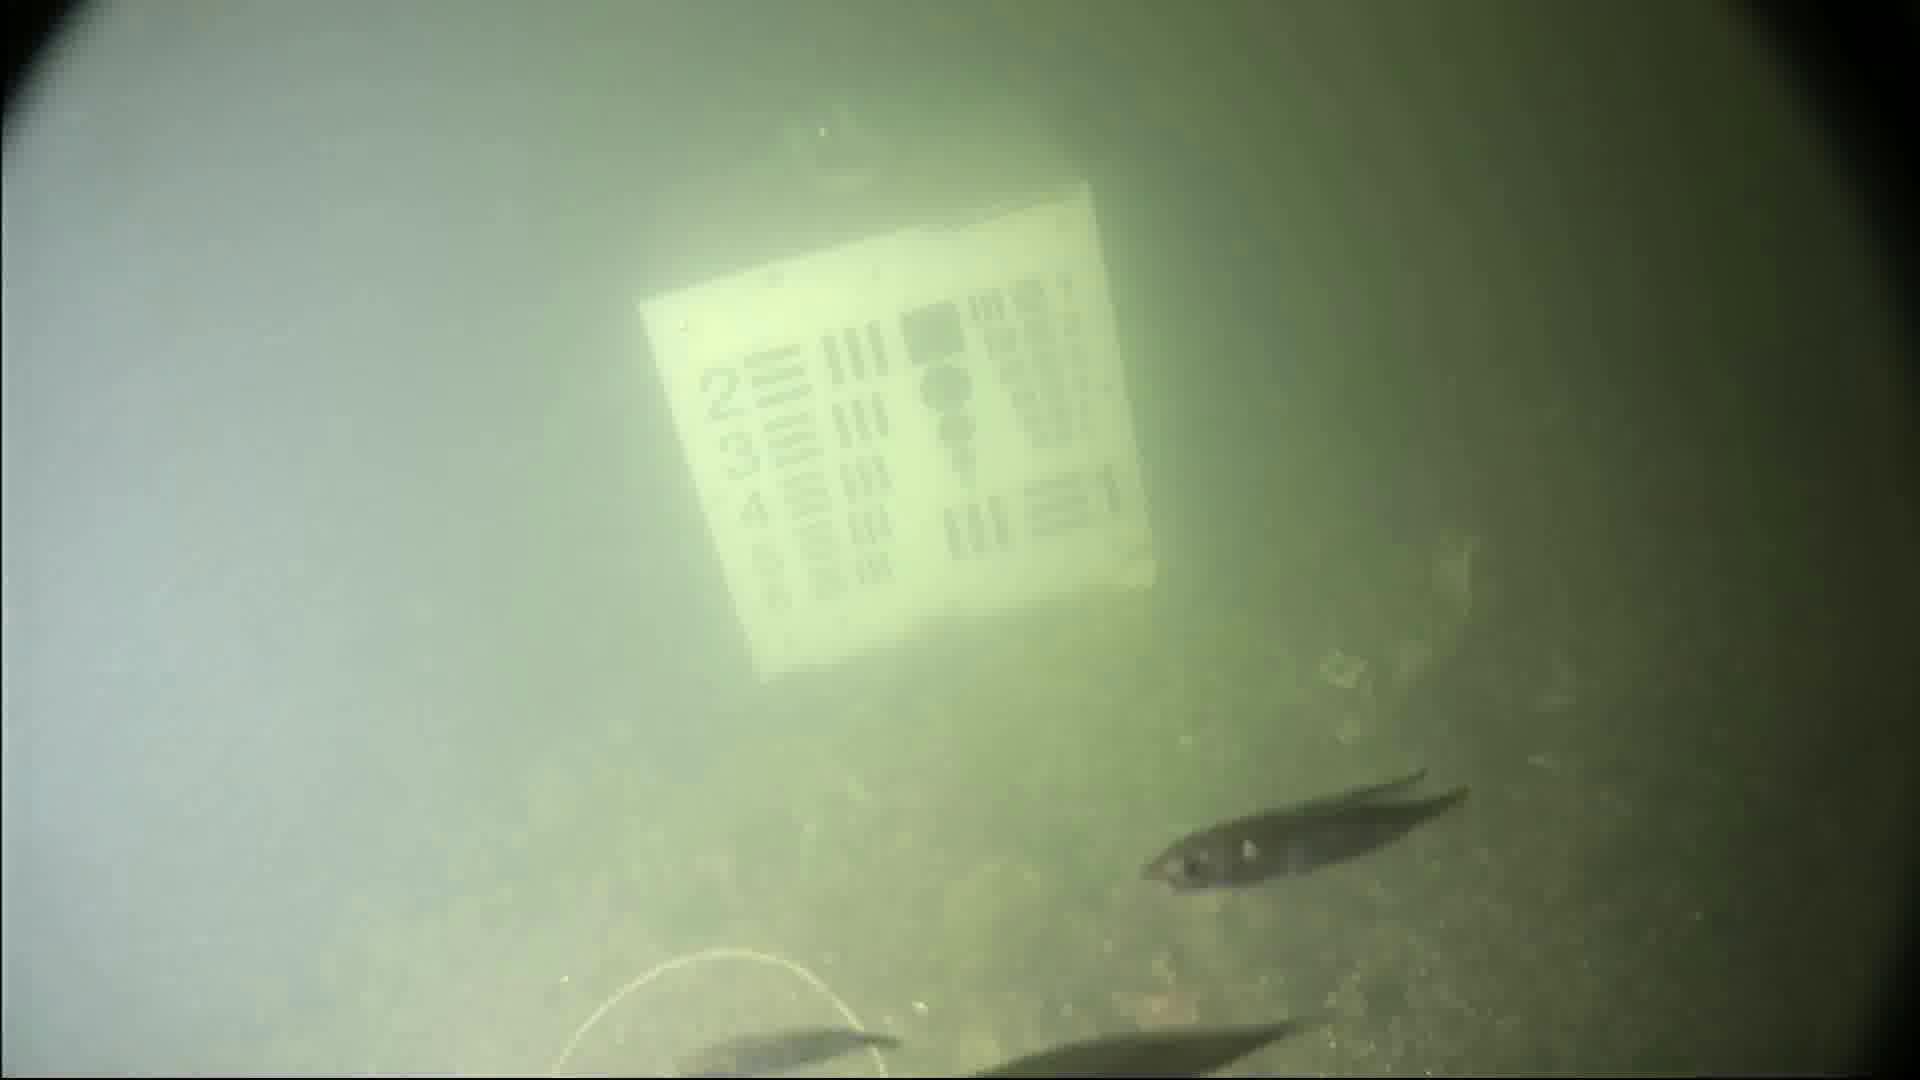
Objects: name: small_fish
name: starfish